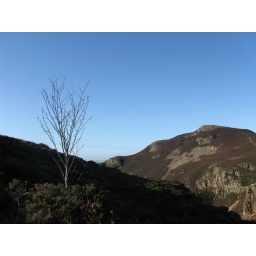
Not a cloud. Lone tree above Sychnant Pass - valley leads towards Penmaenmawr beach and beyond